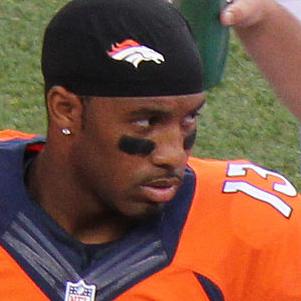
Age: 24